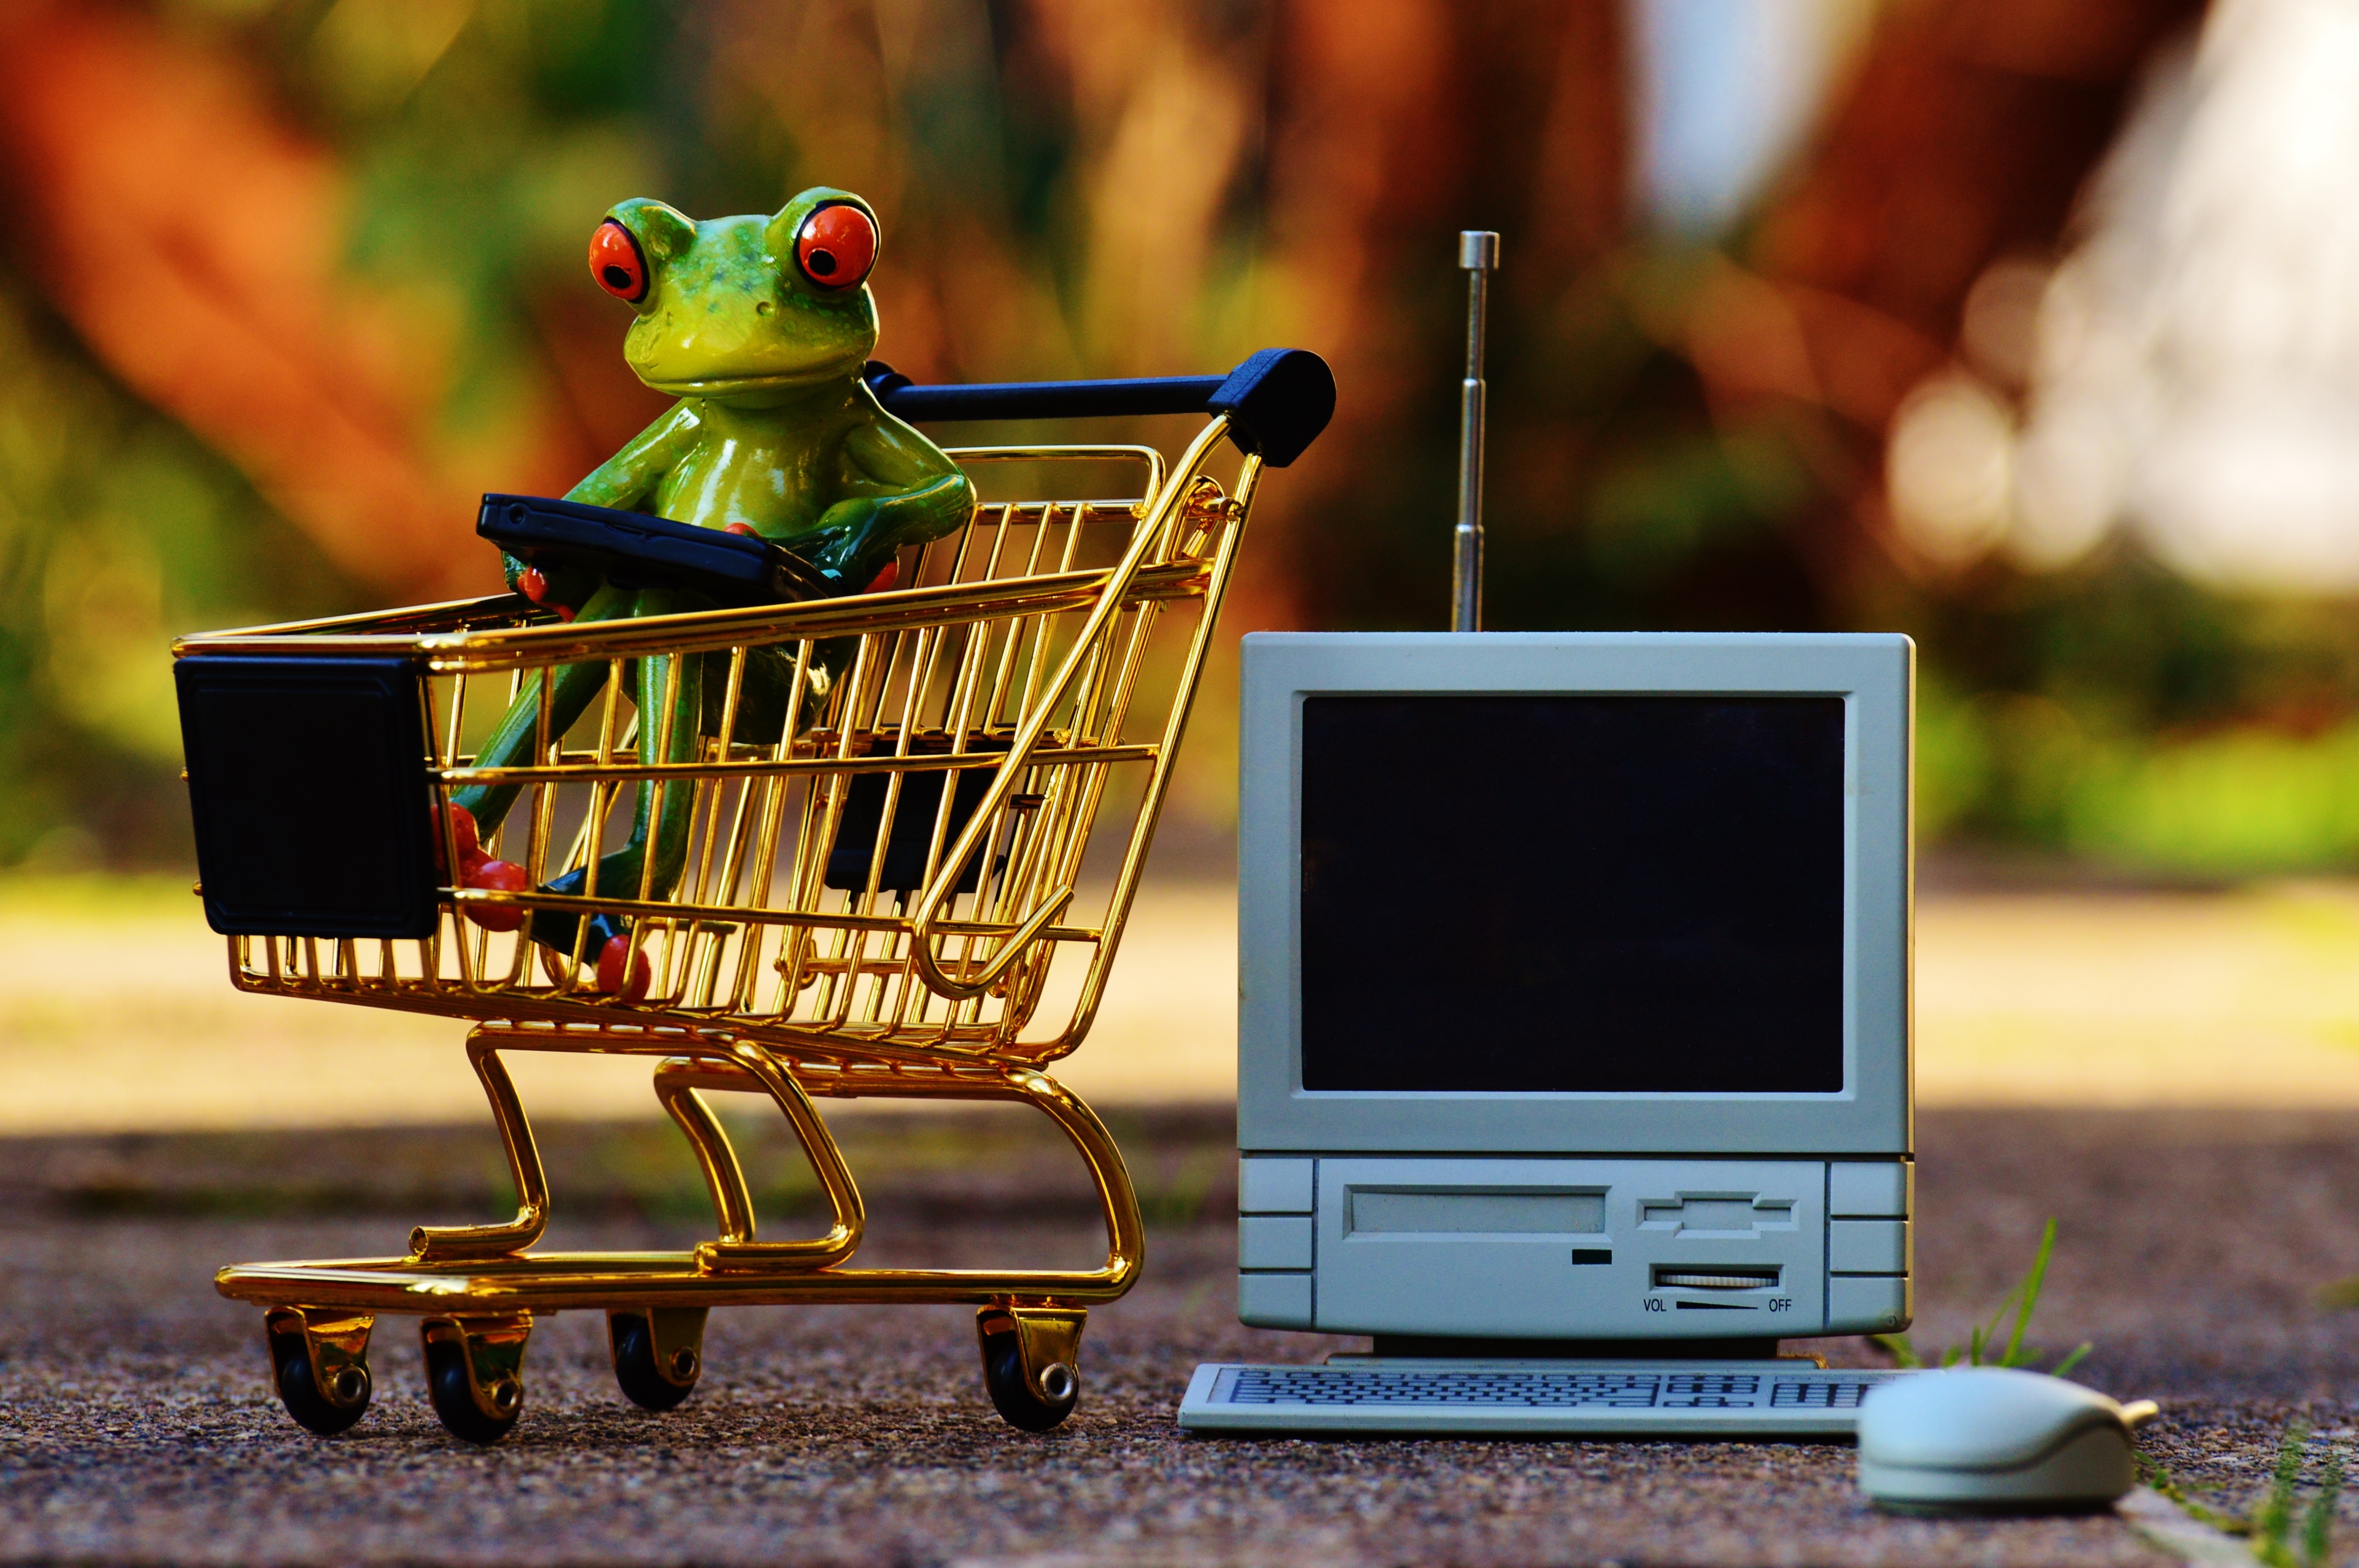
grass, technology, recreation, trolley, transport, food, metal, business, shopping, frog, christmas, product, wheels, funny, supermarket, candy, order, trolleys, list, online, purchasing, shopping cart, shopping list, online shopping, christmas shopping, shopping basket